Norma Rae

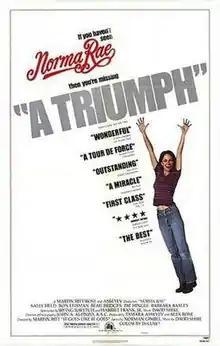
Theatrical release poster

Norma Rae is a 1979 American drama film directed by Martin Ritt from a screenplay written by Irving Ravetch and Harriet Frank Jr. The film is based on the true story of Crystal Lee Sutton – which was told in the 1975 book "Crystal Lee, a Woman of Inheritance" by reporter Henry P. Leifermann of "The New York Times" – and stars Sally Field in the title role. Beau Bridges, Ron Leibman, Pat Hingle, Barbara Baxley and Gail Strickland are featured in supporting roles. The film follows Norma Rae Webster, a factory worker with little formal education in North Carolina who, after she and her co-workers' health are compromised due to poor working conditions, becomes involved in trade union activities at the textile factory where she works.